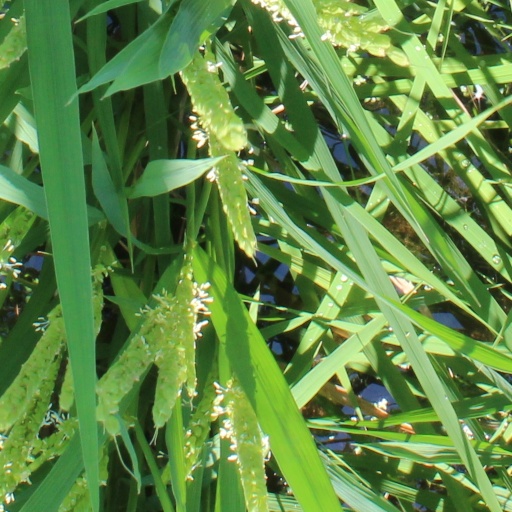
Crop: rice